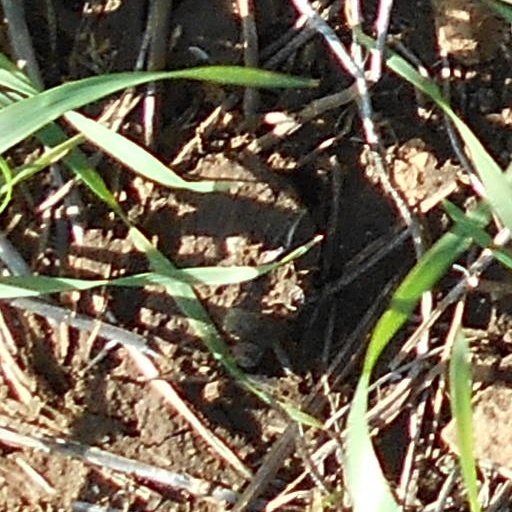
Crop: wheat